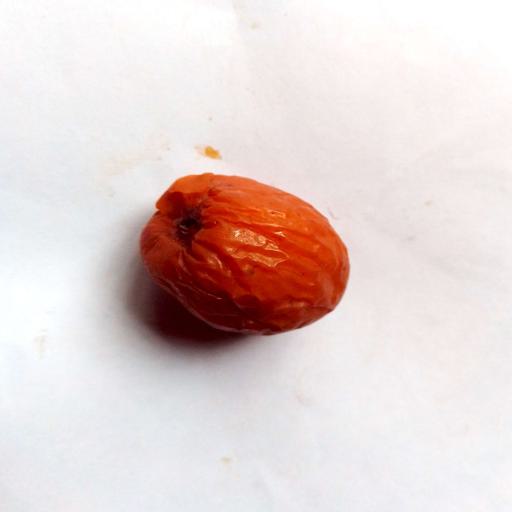
Label: bruised